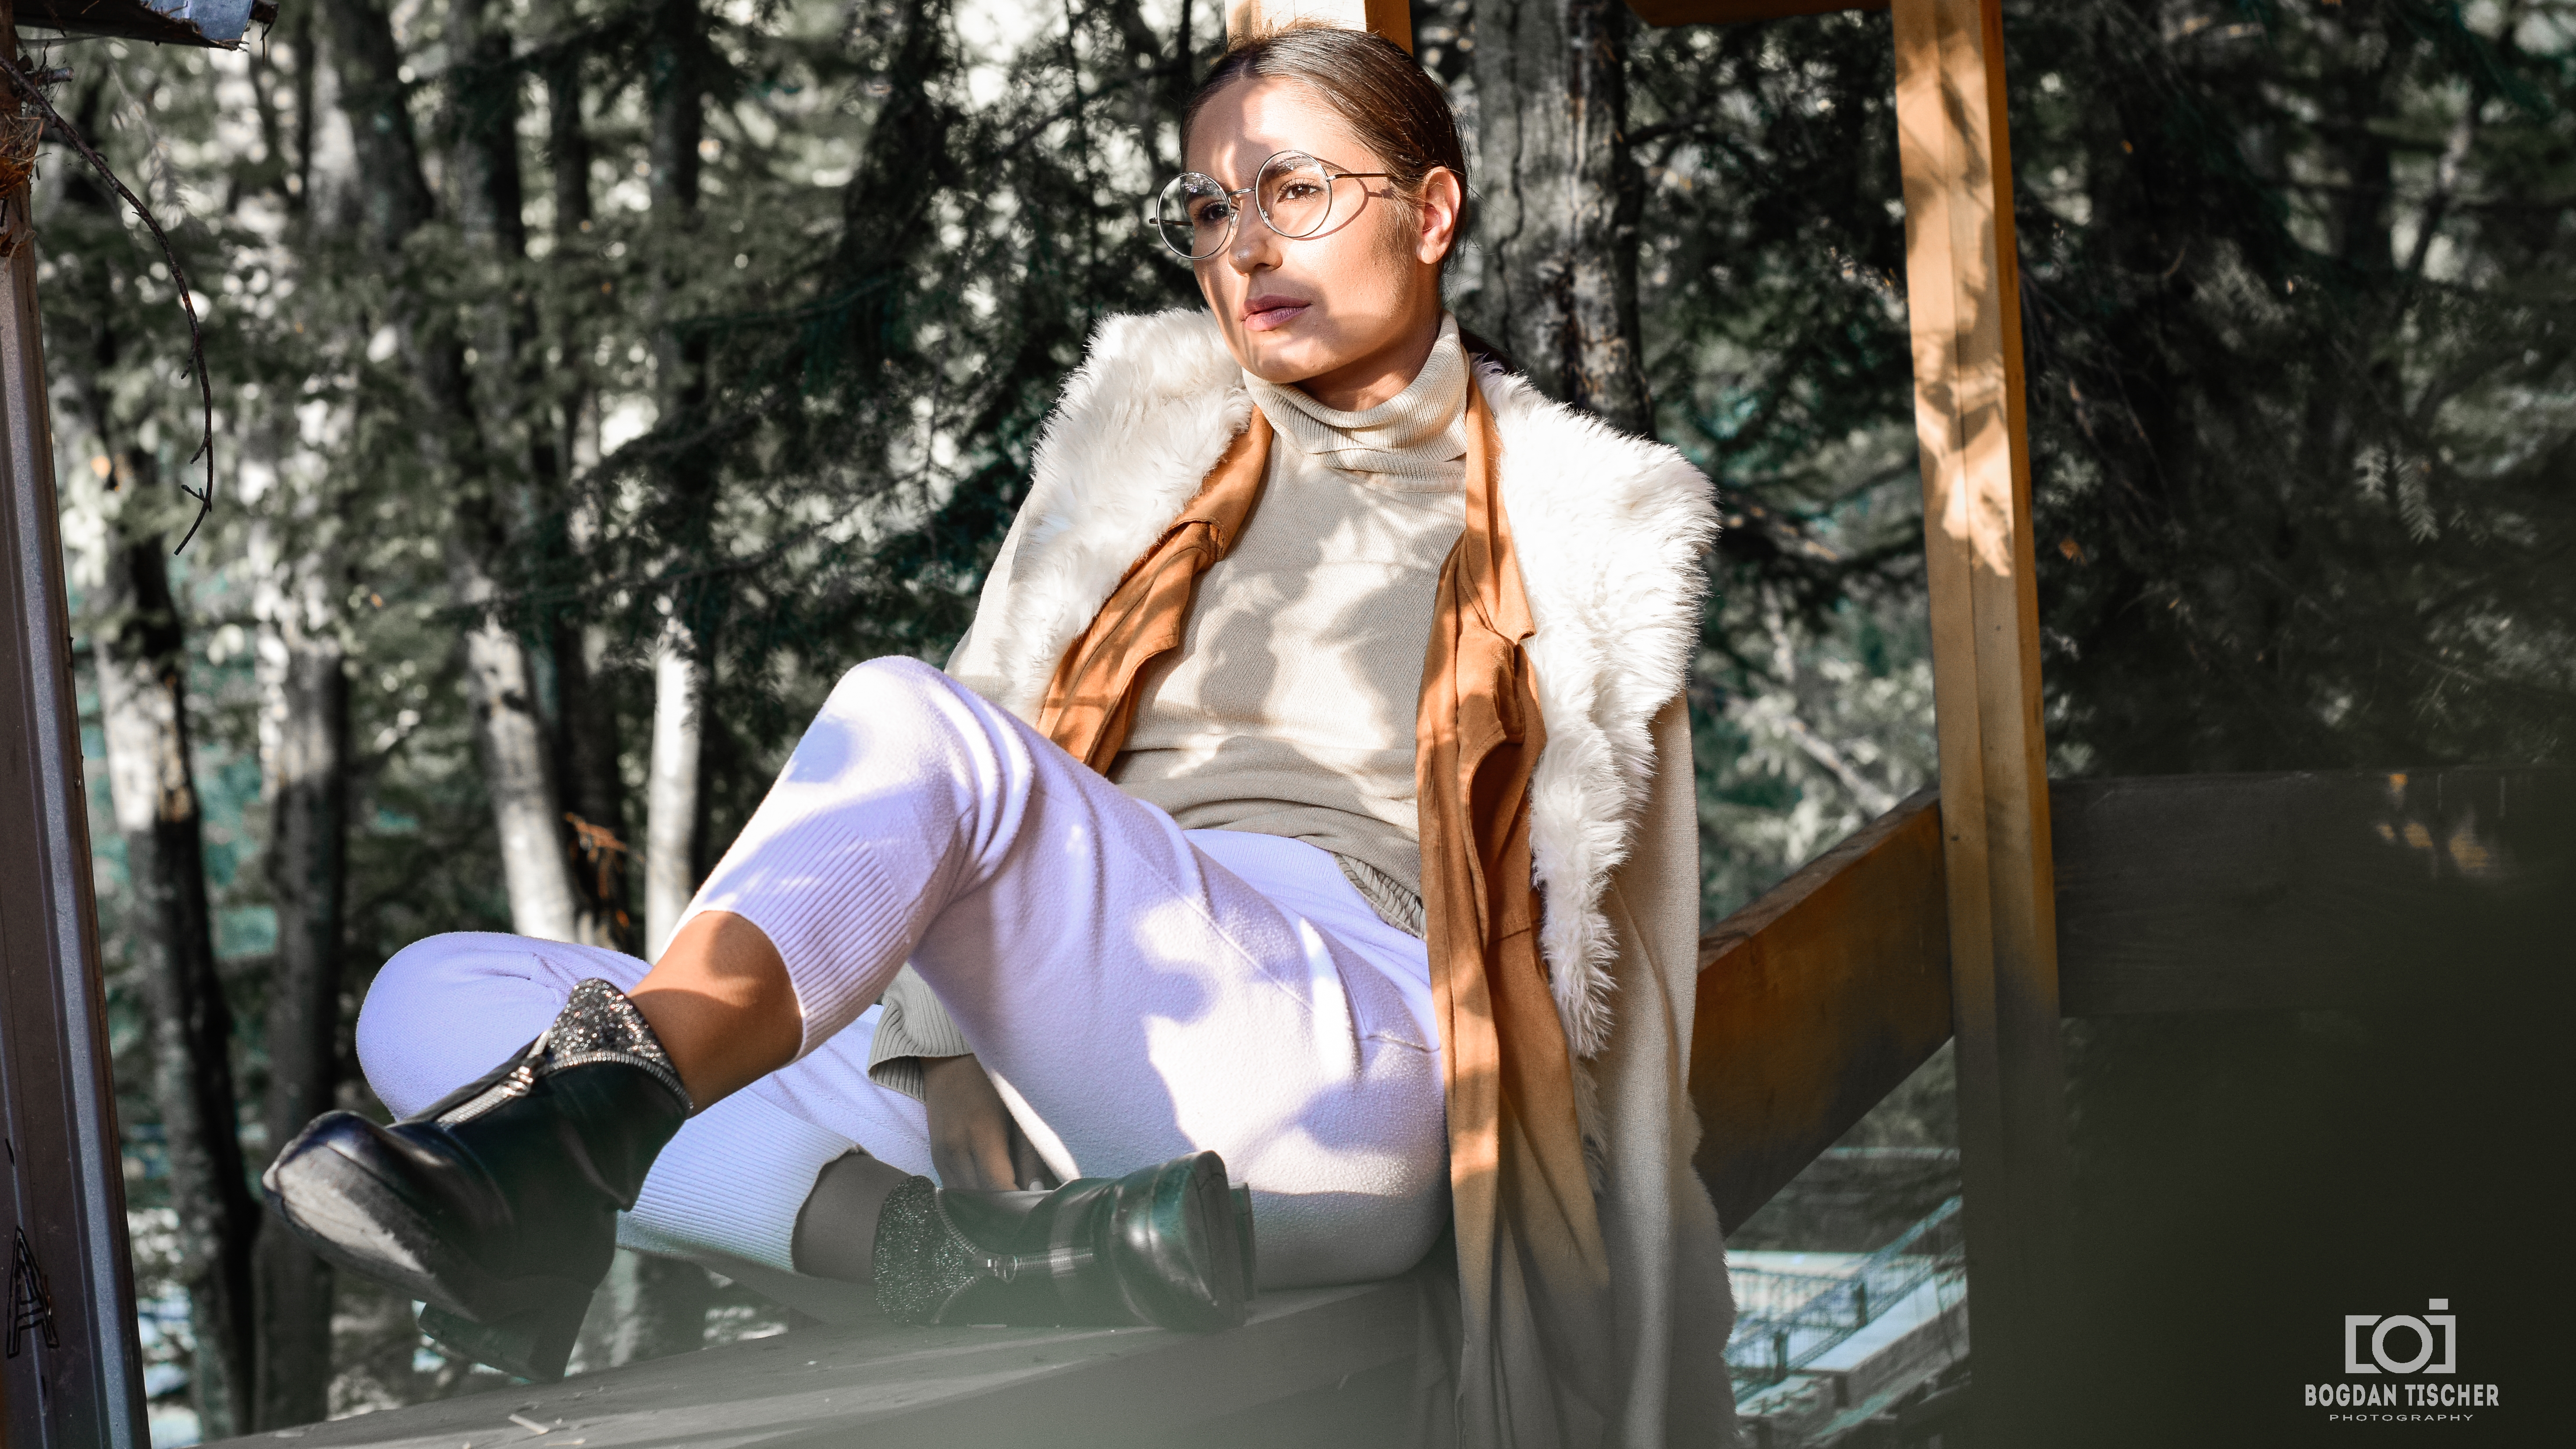
fashion, model, autumn, naturalness, beauty, reflection, photography, portrait, tree